Dragon's blood

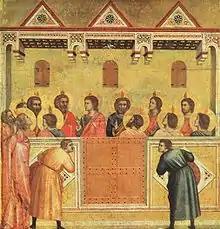
Giotto di Bondone's "Pentecost"

A notable occurrence of dragon's blood red in art is in Giotto's "Pentecost". In this painting, it is believed that the pigment used in the orange-red flames over the Apostles' heads is dragon's blood.